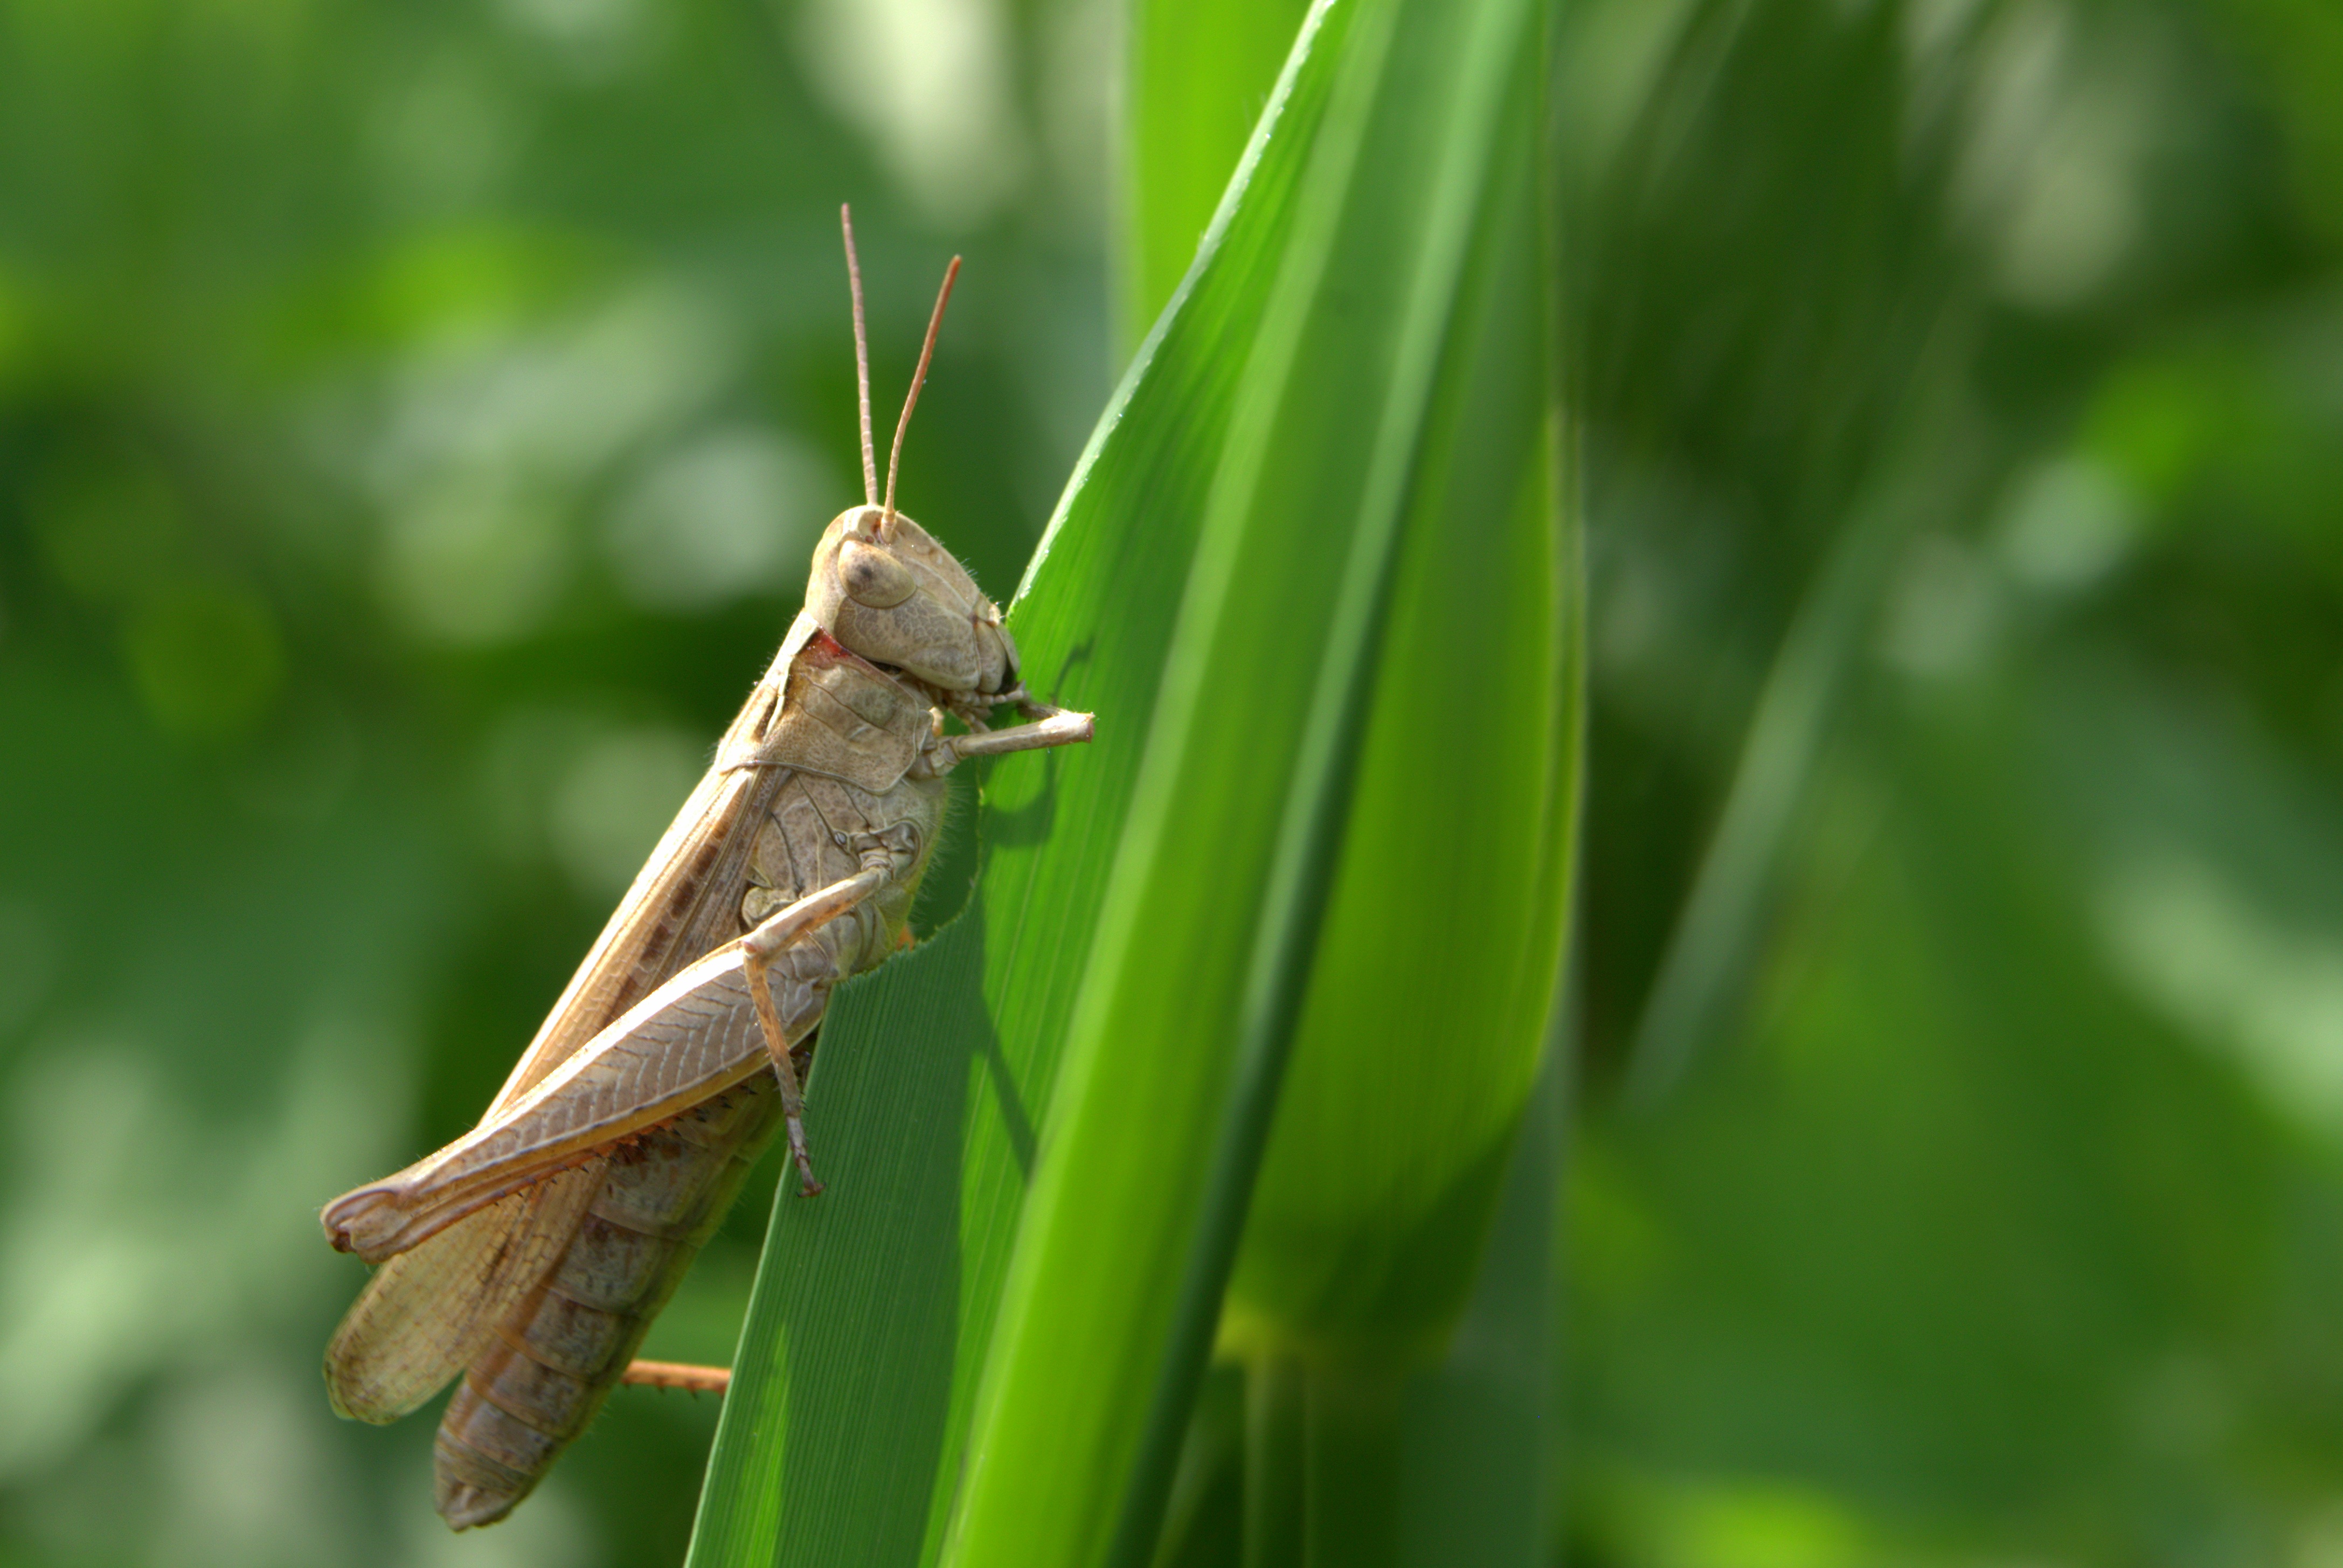
nature, grass, leaf, jump, wildlife, green, insect, closeup, eat, fauna, invertebrate, cricket, close up, grasshopper, gnaw, macro photography, meadow grass, blades of grass, polyana, tettigonia viridissima, stinging nettle, cricket like insect